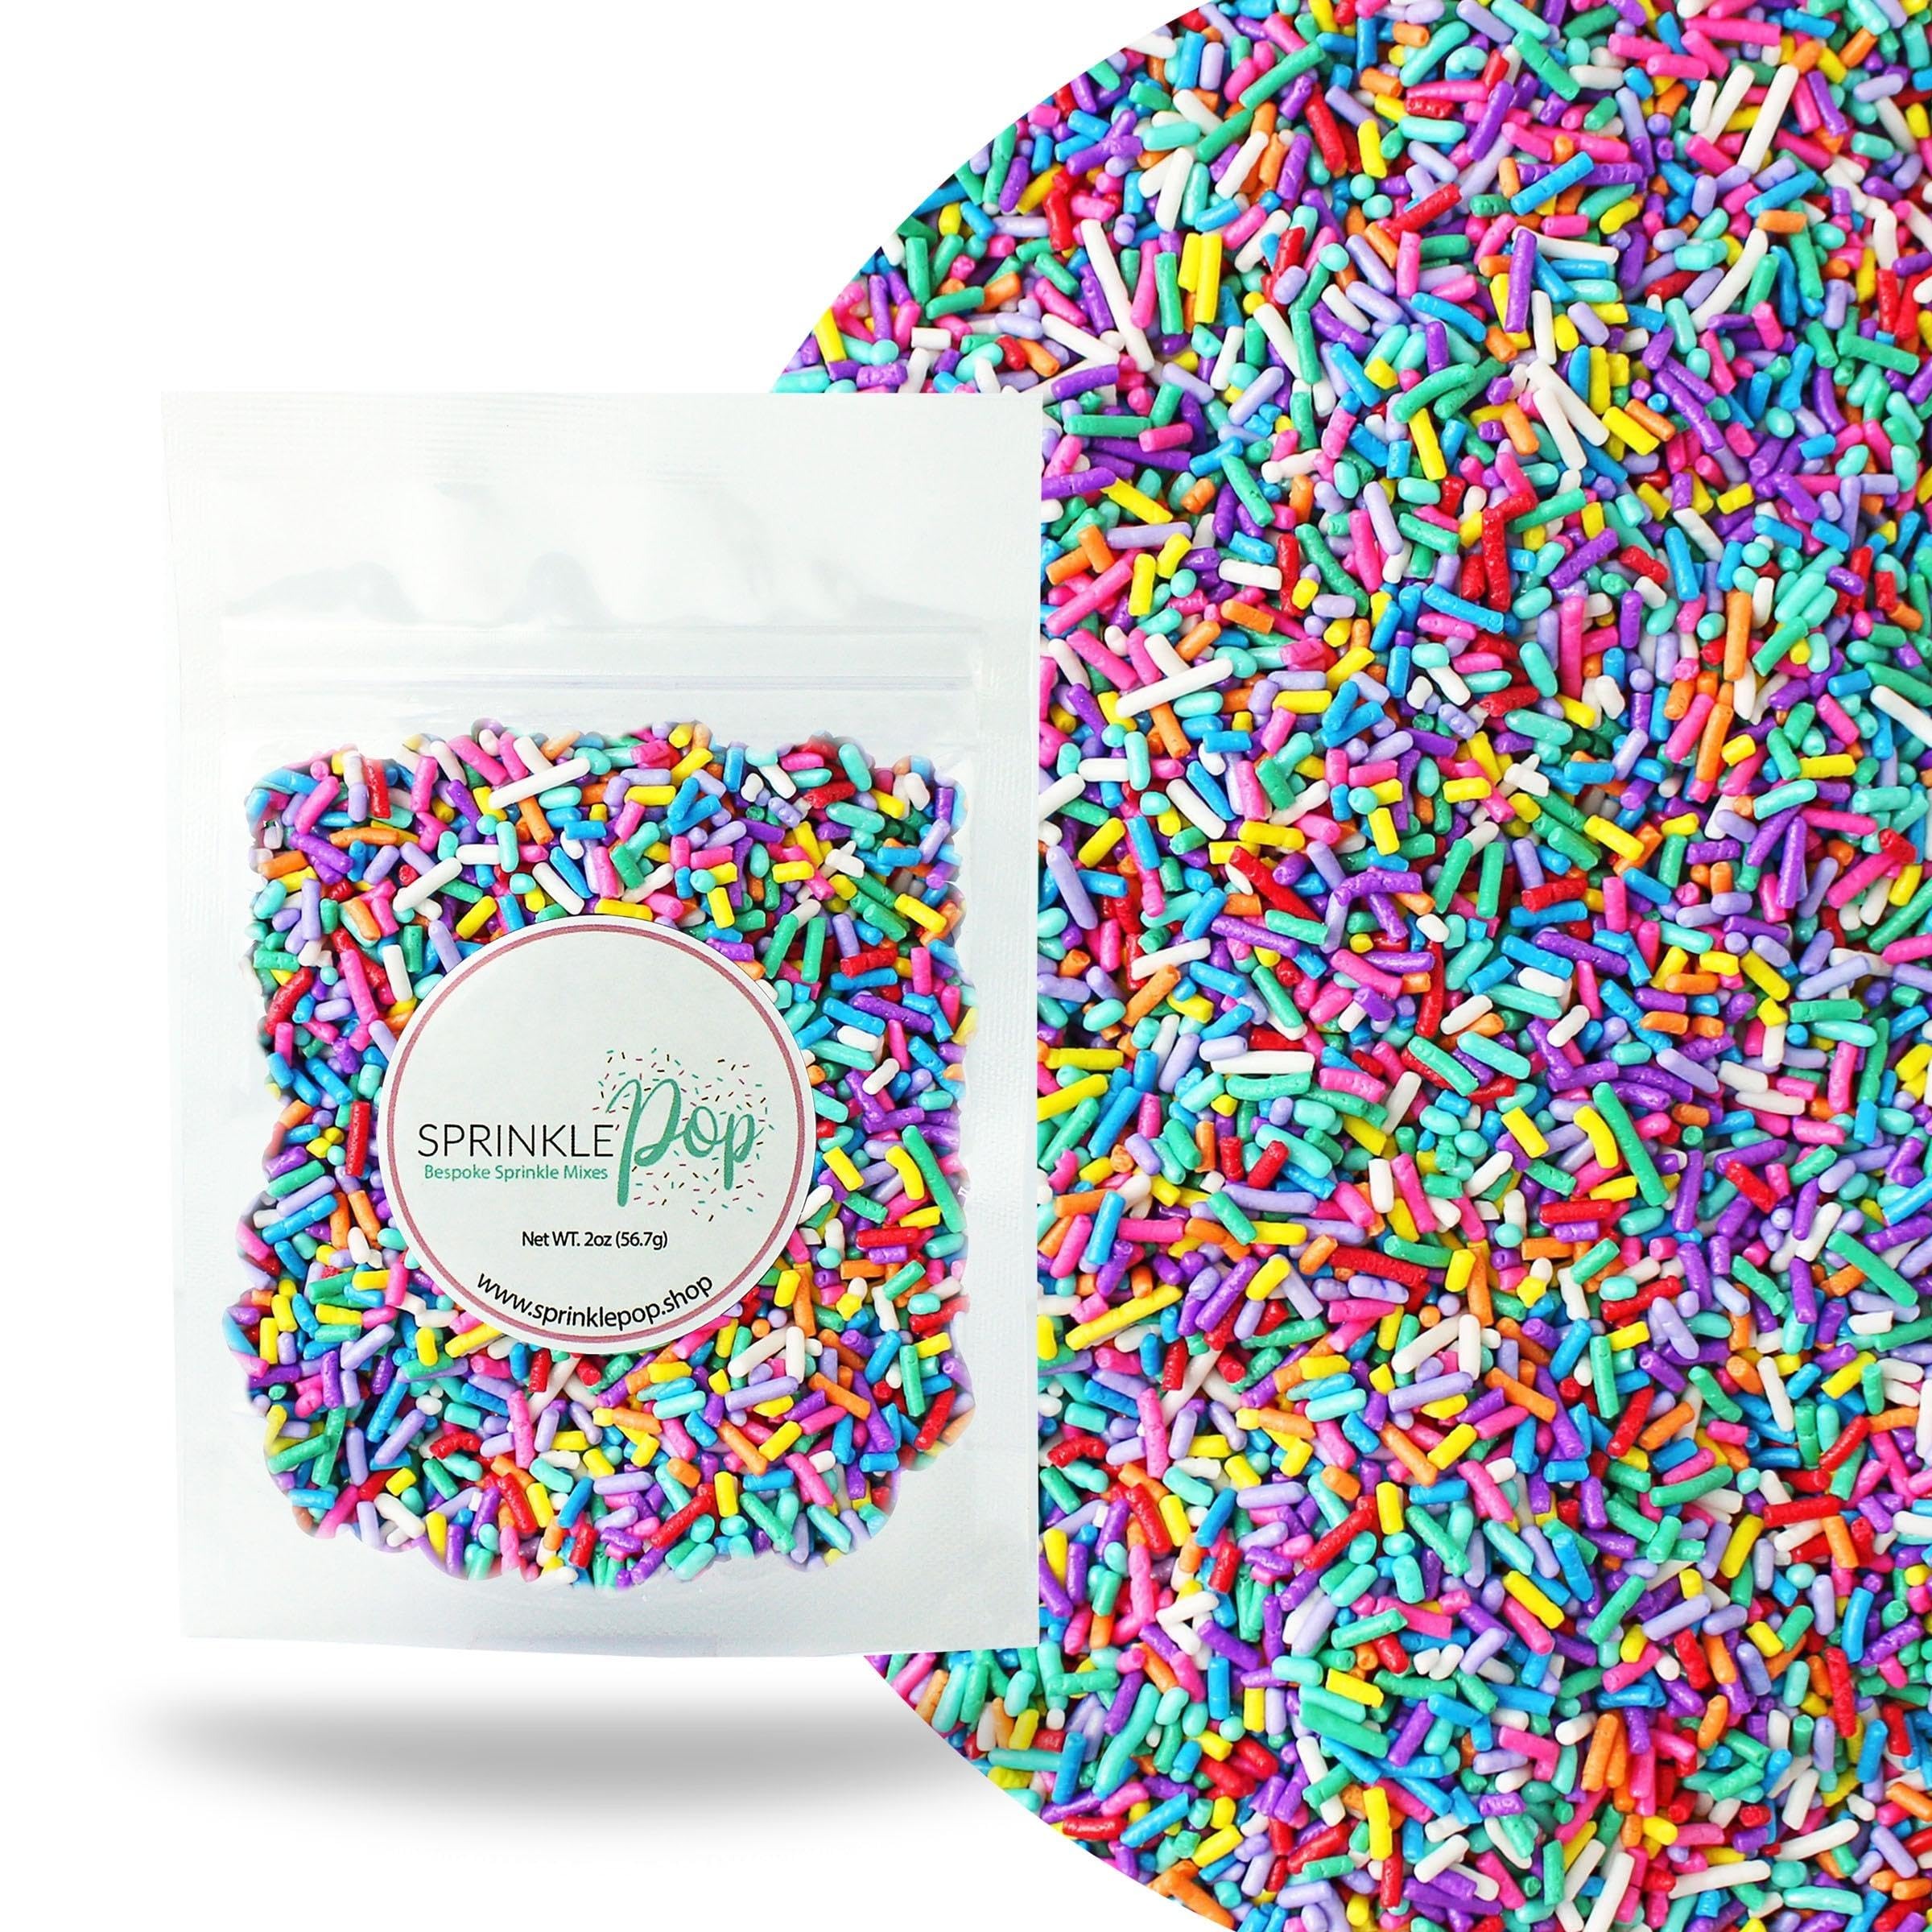
Item Name: Ultimate Unicorn Rainbow Jimmies Sprinkle Mix| Sprinkles Made In USA By Sprinkle Pop| Yellow Red White Blue Purple Sprinkles Jimmies For Decorating Princess Birthday Cakes Cookies Cupcakes Candy, 2oz
Bullet Point 1: Add a burst of enchanting color and magic to your treats with our Ultimate Unicorn Rainbow Jimmies Sprinkles Mix - a delightful blend of yellow, red, white, blue, and purple sprinkles! Perfect for creating dazzling decorations on cakes, cookies, cupcakes, and even ice cream. Elevate your Princess Birthday celebrations with Sprinkle Pop's premium decorating sprinkles
Bullet Point 2: Specialty pieces make up a small portion of the mix, with approximately 6-8 in 2 oz, 10-12 in 4 oz, and 18-20 in 8 oz. To ensure you get the full variety, empty the package completely before use
Bullet Point 3: Allergen & Safety Notice: Made in a facility that processes wheat, eggs, milk, soy, and tree nuts. Some blends contain hard sugar pearls and dragee rods, which may pose a choking hazard for children under 1
Bullet Point 4: Storage & Color Preservation: Best stored in a cool, dark place for up to 18 months. Pink and purple hues may fade if exposed to light
Bullet Point 5: Multiple Sizes Available: Choose from 2oz (decorates 18-24 cupcakes) and 4oz (36-48 cupcakes) depending on your decorating needs
Bullet Point 6: More Colors for Endless Creativity: Stand out with 35 vibrant, unique colors, far beyond the industry standard of 10. Perfect for adding creativity to any treat
Bullet Point 7: Unparalleled Taste and Texture: Unlike greasy, flavorless sprinkles, ours have a clean, sweet vanilla finish with a light crunch, enhancing both taste and appearance
Bullet Point 8: Unmatched Value and Quality: A little goes a long way, Just 2oz decorates over 30 cupcakes. Proudly made in the USA with top-tier ingredients for superior taste and look
Product Description: This mix contains a gorgeous combination of Yellow, Red, White, blue and Purple jimmies, definitely the missing ingredient in your desserts. <br> Add a touch of love to your themed occasion and give your bakery a decoration with a special touch.
Value: 1.0
Unit: Count

Price: 18.1